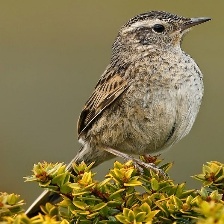
Species: AUSTRAL CANASTERO
Scientific name: ASTHENES ANTHOIDES